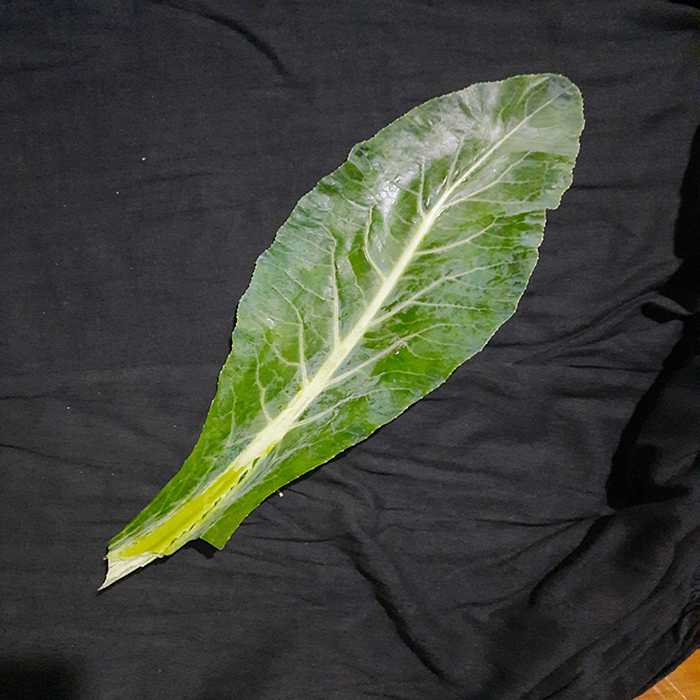
Plant: Cauliflower
Label: Fresh leaf